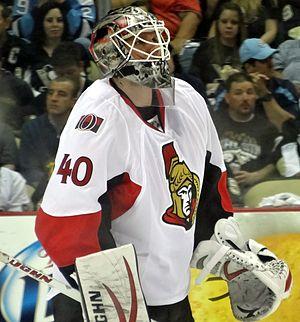
Robin Lehner est un joueur professionnel suédois de hockey sur glace. Il évolue au poste de gardien de but chez les Golden Knights de Vegas